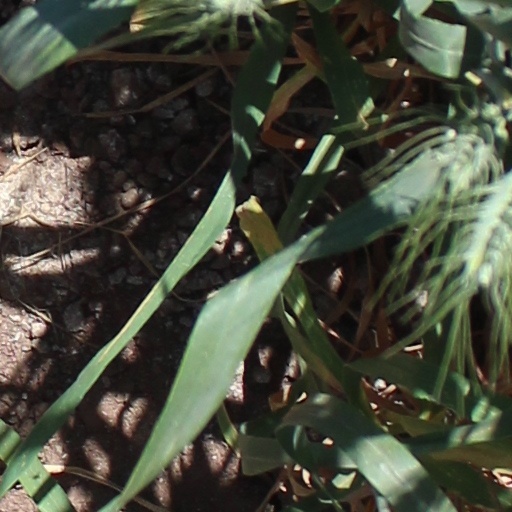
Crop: wheat